Price tag attack policy

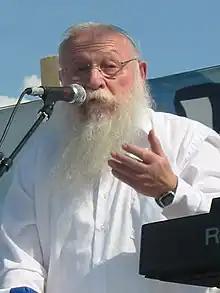
Rabbi Haim Drukman: "'Price Tag' are horrible, shocking, anti-Jewish and anti-morality"

Amos Oz has branded perpetrators of price-tag hate crimes 'Hebrew Neo-Nazis'.